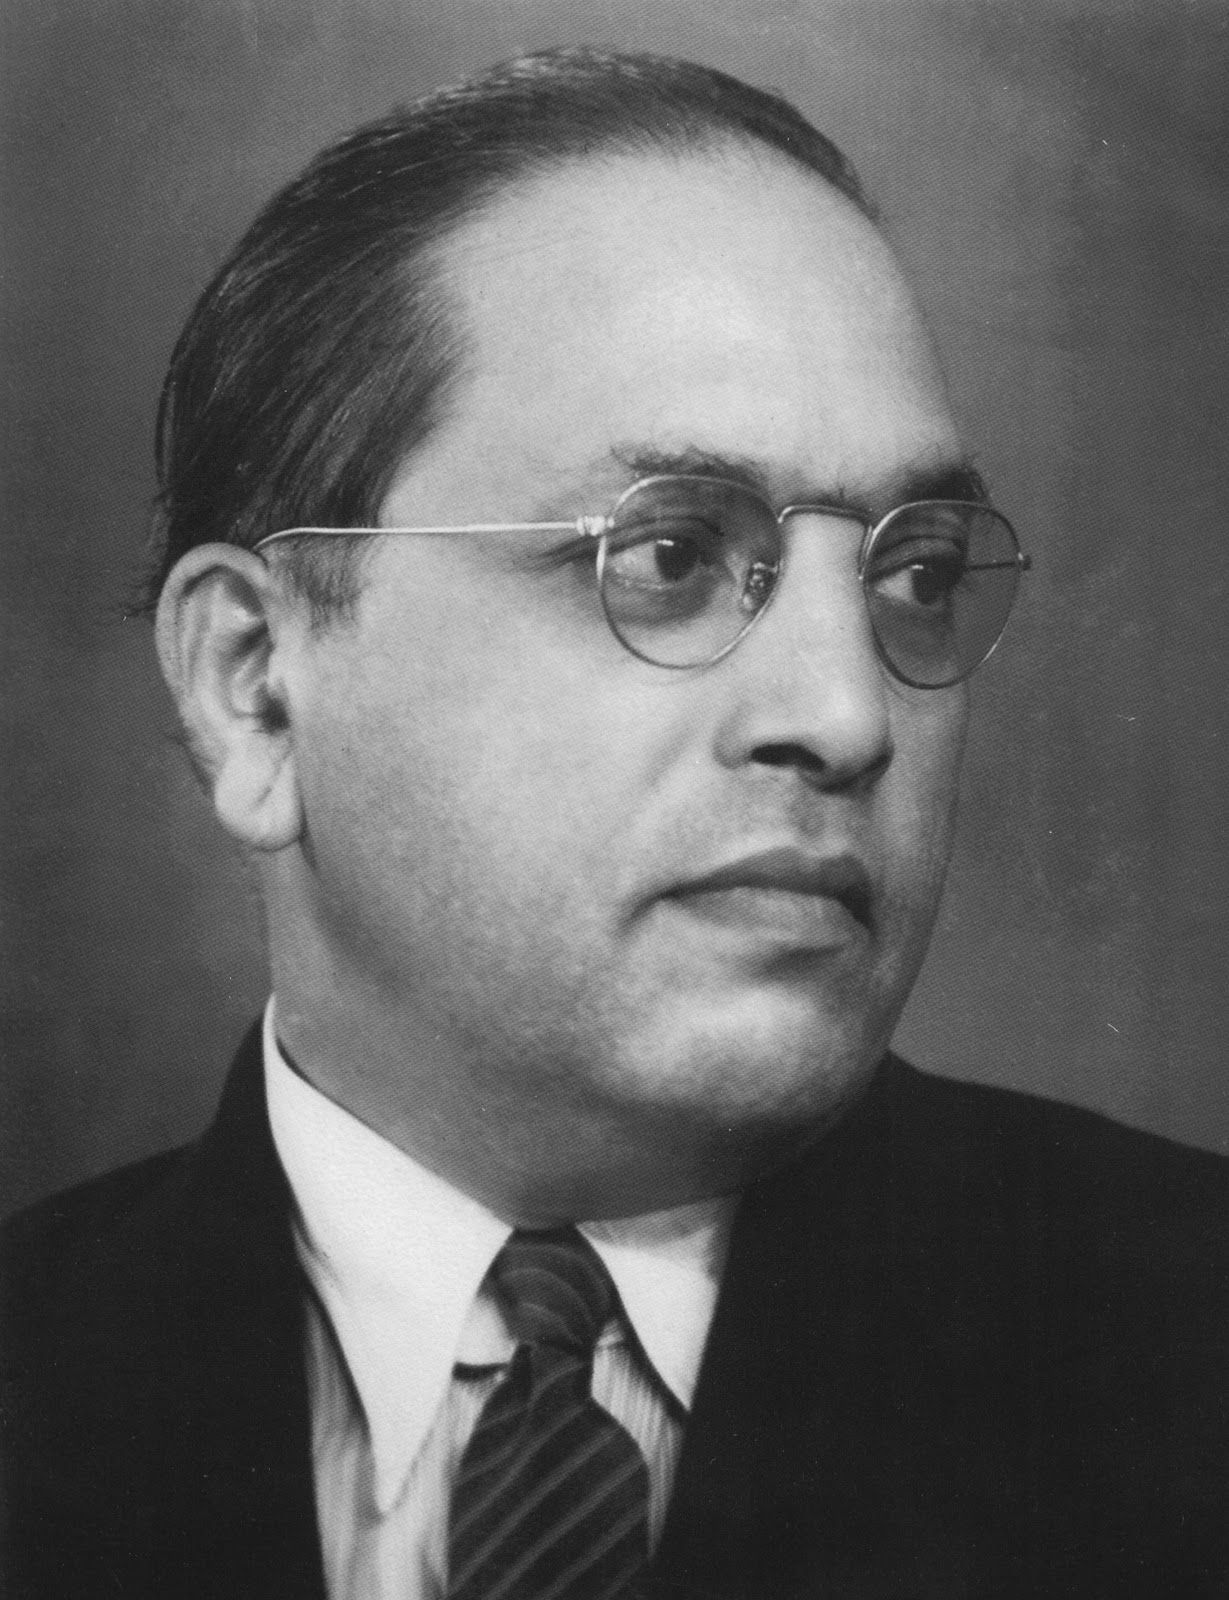
ภีมราว รามชี อามเพฑกร

| name = ดร.ภีมราว รามชี อามเพฑกร
| image = Dr. Bhimrao Ambedkar.jpg
| birth_place = เกิดใน Mhow (ปัจจุบันเป็นที่รู้จักอย่างเป็นทางการในชื่อ ดร.อามเพฑกร นคร/Dr. Ambedkar Nagar ใน รัฐมัธยประเทศ ประเทศอินเดีย)
| death_place = นิวเดลี ประเทศอินเดีย
 • Rajgruha , มุมไบ, มหาราษฏระ
 • 26 Alipur road, Dr. Ambedkar National Memorial, นิวเดลี
| nationality = อินเดีย
| known_for = ขบวนการสิทธิทลิต ( Dalit rights movement ) หัวหน้า
คณะกรรมาธิการยกร่างรัฐธรรมนูญของอินเดีย ( Constitution of India
ขบวนการชาวพุทธทลิต ( Dalit Buddhist movement )
| parents = รามชี มาโลชี สักปาลภีมาพาอี สักปาล
| spouse = รามาพาอี อามเพฑกร (พ.ศ. 2449)สาวิตา อามเพฑกร (พ.ศ. 2491)
| religion = พุทธ
| signature = Dr. Babasaheb Ambedkar Signature.svg
ดร.ภีมราว รามชี อามเพฑกร () หรือบางครั้งนิยมทับศัพท์เป็น เอมเบดการ์ หรือ อัมเบดการ์ อดีตรัฐมนตรีกระทรวงแรงงานและกระทรวงยุติธรรมของอินเดีย และเป็นประธานร่างรัฐธรรมนูญของอินเดีย ท่านถูกยกย่องให้เป็น "บิดาแห่งรัฐธรรมนูญอินเดีย" อีกด้วย อามเพฑกร เป็นผู้อุปถัมภพระพุทธศาสนาในประเทศอินเดีย และได้เดินร่วม ขบวนกับ มหาตมา คานธี และชวาหระลาล เนห์รู เพื่อเรียกร้องเอกราชจากอังกฤษ ต่อมาเนห์รูได้เป็นนายกรัฐมนตรีและได้แต่งตั้งให้อามเพฑกร เป็นรัฐมนตรีกระทรวงแรงงานและกระทรวงยุติธรรม Bhimrao Ambedkar Ambedkar Jayanti 2019: Facts on Babasaheb to share with kids | Parenting News,The Indian Express How India’s Most Downtrodden Embraced the Power of Statues Bhimrao Ramji Ambedkar | Biography, Books, & Facts | Britannica All You Need To Know About BR Ambedkar On His 129th Birth Anniversary
== ชีวิตในเยาว์วัย ==
ภีมราว รามชี อามเพฑกร (Bhimrao Ramji Ambedkar) เกิดเมื่อวันที่ 14 เมษายน ค.ศ. 1891 ในตระกูลสังข์ปาล (Sakpal) ซึ่งเป็นจัณฑาล กลุ่มคนที่มีสถานะต่ำต้อยที่สุดในศาสนาฮินดู ครอบครัวของเขาอาศัยอยู่ที่เมือง Mhow พ่อของอัมเบดการ์ทำงานเป็นทหารอังกฤษ และมีความก้าวหน้ากว่าจัณฑาลกลุ่มอื่น ครอบครัวสังข์ปาลจึงเห็นความสำคัญของการศึกษา และเขี่ยวเข็ญให้ลูกๆ ได้เล่าเรียนหนังสือ ถึงขั้นที่เมื่อครอบครัวสังข์ปาลต้องย้ายไปบอมเบย์ (ปัจจุบันคือมุมไบ) และเริ่มประสบปัญหาทางการเงิน พี่ชายของอัมเบดการ์ต้องยอมเลิกเรียนหนังสือไปทำงานในโรงงานเพื่อช่วยค้ำจุนบ้าน และส่งเสียให้อัมเบดการ์ได้เรียนหนังสือ
อัมเบดการ์ต้องเผชิญกับการกีดกันทางวรรณะที่แสนเลวร้าย เพราะนามสกุลเดิมอย่างสังข์ปาล หรือนามสกุลใหม่ของครอบครัวที่ตั้งตามภูมิลำเนาอย่าง อัมบาวาเดการ์ (Ambavadekar) ยังแสดงให้เห็นว่าเขาเป็นจัณฑาลอย่างชัดเจนโดยในชั้นเรียน อัมเบดการ์ถูกเลือกปฏิบัติหลายอย่าง เช่น ถูกครูสั่งให้นำผ้าปูพื้นเก่า ๆ มานั่งแยกจากเพื่อนนักเรียน ไม่มีเพื่อนมาพูดคุยหรือเล่นด้วย ไม่ได้กินข้าวกับเพื่อน ๆ จำเป็นต้องกินน้ำโดยไม่มีแก้ว และถูกห้ามเรียนภาษาสันสกฤต เพราะความเชื่อที่ว่าจัณฑาลต่ำต้อยและแปดเปื้อนเกินกว่าจะศึกษาภาษาสันสกฤตอันศักดิ์สิทธิ์ได้ อัมเบดการ์จึงเติบโตกับการถูกเลือกปฏิบัติโดยการตีตราทางวรรณะ แต่เขายังได้รับโอกาสที่ดี เมื่อ กฤษณาจี เคชาฟ อัมเบดการ์ (Krishnaji Keshav Ambedkar) ครูวรรณะพราหมณ์ซึ่งเอ็นดูเขาเป็นพิเศษ อนุญาตให้เขาใช้นามสกุล “อัมเบดการ์” จนหลายคนเข้าใจผิดคิดว่า อัมเบดการ์เป็นคนในวรรณะพราหมณ์ ซึ่งช่วยลดแรงเสียดทานที่ต้องเผชิญได้เป็นอย่างดี อัมเบดการ์จึงยกย่องสรรเสริญครูคนนี้มาก เพราะนามสกุลดังกล่าวช่วยเบิกทางให้เขากลายเป็นผู้นำคนสำคัญในการต่อสู้เพื่อปลดแอกระบบวรรณะ
ต่อมาใน ค.ศ. 1907 อัมเบดการ์เรียนจบโรงเรียนมัธยมปลายเอลฟินสโตน ซึ่งนับเป็นความสำเร็จที่ยิ่งใหญ่สำหรับจัณฑาลที่สามารถไต่เต้าเข้าสู่การศึกษาระดับสูง เมื่อมีงานเลี้ยงฉลองเรียนจบ อัมเบดการ์ก็ได้รู้จักกับพุทธศาสนาเป็นครั้งแรกจาก กฤษณจี อรชุน เกลุสการ์ (Krishnaji Arjun Keluskar) นักเขียนนวนิยายภาษามราฐีและนักสังคมสงเคราะห์ ที่นำหนังสือพุทธประวัติที่เขาเป็นผู้เขียนมอบให้อัมเบดการ์ ตอนนั้นอัมเบดการ์สนใจเรื่องพระพุทธเจ้าอย่างมาก แต่เขาก็ยังคงนับถือศาสนาฮินดูตามเดิม
== เรียนต่อต่างประเทศ ==
อัมเบดการ์เป็นคนตั้งใจศึกษาหาความรู้ ทำให้อัมเบดการ์ได้รับทุนการศึกษาในระดับปริญญาตรีด้านเศรษฐศาสตร์และรัฐศาสตร์ มหาวิทยาลัยบอมเบย์ จาก มหาราชาสายาจีราว คายกวาทที่ 3 (Maharaj Sayajirao Gaekwad III) กษัตริย์ผู้ปกครองรัฐบาโรดา หลังเรียนจบแล้วใน ค.ศ. 1913 อัมเบดการ์ได้ทำงานตอบแทนมหาราชาแห่งรัฐบาโรดา แต่โดนย้ายตำแหน่งงานใหม่เรื่อย ๆ โดยไม่มีงานถาวร ประกอบกับพ่อของเขาเสียชีวิต อัมเบดการ์จึงตัดสินใจลาออก แต่เดือนมิถุนายน ปีเดียวกัน อัมเบดการ์ได้รับทุนของมหาราชาสายาจีราว คายกวาทที่ 3 อีกครั้ง เพื่อเรียนต่อปริญญาโทที่มหาวิทยาลัยโคลัมเบีย ประเทศสหรัฐอเมริกา โดยมีเงื่อนไขว่าต้องกลับมาทำงานใช้ทุนทันทีหลังเรียนจบ
ในสหรัฐอเมริกา อัมเบดการ์สามารถคบหาผู้คนได้มากมาย เพราะปราศจากการกีดกันทางวรรณะ ซึ่งช่วยให้อัมเบดการ์เห็นศักยภาพของประชาธิปไตยที่จะทำให้สังคมมีความเสมอภาคมากขึ้น พร้อมกับเรียนรู้ความสำคัญเรื่องสิทธิ เป็นฐานของการขับเคลื่อนสังคมอินเดียให้ก้าวหน้าต่อไป อัมเบดการ์เรียนจบปริญญาโทในปี 1916 ทว่าเขากลับตัดสินใจขอเรียนต่อที่ลอนดอน ประเทศอังกฤษ โดยขยายทุนอีก 1 ปี แต่ก็เรียนไม่จบจึงต้องกลับอินเดียเพื่อทำงานใช้ทุนมหาราชา โดยอัมเบดการ์กลับอินเดียในปี 1917 เข้าทำงานเป็นเลขานุการกองทัพของมหาราชาบาโรดา แต่หนีการถูกเหยียดวรรณะไม่พ้น เพราะคนวรรณะพราหมณ์ซึ่งเป็นผู้ใต้บังคับบัญชาของอัมเบดการ์ต่างรังเกียจเขา อัมเบดการ์ร้องเรียนเรื่องนี้ต่อมหาราชา แต่ทุกอย่างยังคงเงียบงัน ช่วงนั้นเขายังโดนชาวปาร์ซีกลุ่มหนึ่งขับไล่ออกจากหอพัก หลังทราบว่าเขาเป็นจัณฑาล ทำให้อัมเบดการ์ตัดสินใจเดินทางออกจากบาโรดา และไปอยู่ที่บอมเบย์
วิทยาลัยการพาณิชย์และเศรษฐศาสตร์ซิดแนมเสนอให้เขารับตำแหน่งอาจารย์ด้านเศรษฐกิจการเมืองเป็นเวลา 2 ปี อัมเบดการ์ตอบตกลงทันที และเริ่มงานตั้งแต่ 11 พฤศจิกายน ปี 1918 เขาทุ่มเทกับการสอนหนังสืออย่างจริงจังกระทั่งมีชื่อเสียงโด่งดัง ดึงดูดนักศึกษาจากสถาบันอื่นให้มาฟังเขาบรรยายได้อย่างล้นหลาม กระนั้นเพื่อนร่วมงานวรรณะสูงบางคนก็ยังเหยียดเขาอยู่ อัมเบดการ์ที่เข้าใจดีถึงการกดขี่ทางวรรณะ จึงเริ่มเคลื่อนไหวต่อสู้เรื่องระบบวรรณะ เรียกร้องให้ชาวอินเดียโดยเฉพาะคนวรรณะสูงและอภิสิทธิ์ชนเปลี่ยนทัศนคติ ให้นึกถึงสิทธิของคนที่ถูกกดขี่ ไล่เลี่ยกันนั้นก็ตัดสินใจลาออกก่อนหมดสัญญาจ้าง พกทุนรอนก้อนหนึ่งย้ายไปเป็นข้าราชการในเมืองโครักขปุระตามคำเชิญของ มหาราชาชาหุที่ 1 ผู้ทรงสนับสนุนสิทธิของจัณฑาล
มหาราชาพระองค์นี้ออกทุนให้อัมเบดการ์เขียนและตีพิมพ์วารสารรายสัปดาห์ชื่อ มุขนายก ในบอมเบย์เมื่อปี 1920 อัมเบดการ์ใช้วารสารฉบับนี้โจมตีนักการเมืองอนุรักษนิยมที่ไม่แยแสต่อการกดขี่คนวรรณะต่ำ แต่วารสารนี้กลับต้องปิดตัวลงในเวลาไม่นานด้วยขาดสภาพคล่องทางการเงิน แม้การเคลื่อนไหวช่วงแรกจะเต็มไปด้วยปัญหา แต่เขาก็ยังไม่ละทิ้งความมุ่งมั่น เมื่ออัมเบดการ์เก็บหอมรอมริบได้จำนวนหนึ่ง และจากการหยิบยืมเงินจากเพื่อนและมหาราชา ก็ไปเรียนต่อปริญญาโทและปริญญาเอกที่วิทยาลัยเศรษฐศาสตร์และรัฐศาสตร์แห่งลอนดอน ประเทศอังกฤษ พร้อมกับพยายามสอบเนติบัณฑิต เขาใช้ชีวิตในอังกฤษอย่างแร้นแค้นถึง 3 ปี จนสามารถเรียนจบปริญญาโท ปริญญาเอก และสอบผ่านเนติบัณฑิตอังกฤษ
== การต่อสู้เพื่อคนนอกวรรณะ ==
อัมเบดการ์กลับอินเดีย โดยการเริ่มต้นทำงานเป็นทนายความในศาลสูงบอมเบย์ในปี 1924 ทำให้มีโอกาสช่วยเหลือเรื่องกฎหมายให้ผู้ด้อยโอกาส เขาได้ทำตามความฝันอีกครั้ง นั่นคือ การเคลื่อนไหวเรียกร้องให้สังคมอินเดียมองเห็นปัญหาของระบบวรรณะ ควบคู่กับการเรียกร้องอิสรภาพจากอังกฤษ
อัมเบดการ์เห็นว่า “ระบบวรรณะ” คือสิ่งชั่วร้ายที่ขัดขวางความก้าวหน้าของสังคมอินเดีย อีกทั้งคำเรียกผองชนผู้ไร้วรรณะอย่าง “จัณฑาล” เป็นคำเรียกอย่างรังเกียจเดียดฉันท์ จึงเลือกใช้คำว่า “ทลิต” (Dalit) อันมีความหมายว่า แตกหัก หรือ สลาย ในภาษาสันสกฤต เป็นคำเรียกผองชนทั้งมวลที่ถูกกดขี่ในสังคมอินเดีย ไม่ใช่เพียงชาวฮินดูเท่านั้น หากยังรวมถึงคนด้อยโอกาสต่าง ๆ ด้วย หลากหลายวาระโอกาสที่อัมเบดการ์พยายามต่อสู้เรียกร้องสิทธิและเสรีภาพให้กลุ่มคนด้อยโอกาสเช่น ในปี 1927 อัมเบดการ์ทำพิธีสัตยาเคราะห์ ดื่มน้ำในสระโชว์ดาร์ที่เมืองมหัท (Mahad) ซึ่งเดิมห้ามคนวรรณะต่ำใช้น้ำในสระ เพื่อเรียกร้องสิทธิให้ทลิตเข้าไปใช้น้ำในสระสาธารณะโชว์ดาร์ได้
ช่วงแรกอัมเบดการ์มีเจตนารมณ์ถอดรากถอนโคนระบบวรรณะให้สิ้นซาก ปรากฏชัดในงานเขียน The Annihilation of Caste (วรรณะวินาศ) ซึ่งมีเนื้อหาแข็งกร้าว รุนแรง ปลุกระดมให้ชาวทลิตและผู้ด้อยโอกาสตระหนักรู้ ต่อสู้เพื่อสิทธิและเสรีภาพของตน  อัมเบดการ์จึงกลายเป็นผู้นำของชาวทลิตในการต่อสู้ล้มล้างระบบวรรณะ และมีบทบาทในการเรียกร้องเอกราชของอินเดีย โดยเป็นผู้แทนชาวทลิตหารือเรื่องเอกราชอินเดียร่วมกับผู้แทนกลุ่มอื่น ๆ กับอังกฤษ
แต่เมื่อรัฐบาลอังกฤษเห็นด้วยกับอัมเบดการ์ว่าทลิตควรมีสิทธิเลือกผู้แทนของตน เช่นที่ชาวมุสลิมและซิกซ์มี กลุ่มฮินดูอนุรักษนิยมกลับไม่เห็นด้วย เพราะเกรงว่าการมีผู้แทนทลิตจะก่อให้เกิดความแตกแยก จึงกดดันให้อัมเบดการ์ยกเลิกข้อเรียกร้องเรื่องผู้แทนชาวทลิต อัมเบดการ์ซึ่งกลัวว่าข้อเรียกร้องจะทำให้ชาวทลิตถูกคนฮินดูหมู่มากเพ่งเล็ง จึงยอมถอนข้อเรียกร้อง และยอมลดระดับความเคลื่อนไหวเป็นในทางประนีประนอมมากขึ้น สิ่งที่เกิดขึ้นทำให้อัมเบดการ์เห็นว่า ภายใต้กรอบของศาสนาฮินดู ไม่มีทางที่ชาวทลิตจะยกสถานภาพของตัวเองได้เลย จึงประกาศความตั้งใจละทิ้งศาสนาฮินดูไปนับถือศาสนาอื่น ตัวแทนศาสนาทั้งหลายไม่ว่าจะเป็นอิสลาม ซิกข์ และคริสต์ ต่างพยายามเกลี้ยกล่อม แต่อัมเบดการ์ได้ปฏิเสธข้อเสนอทั้งหมดอย่างนุ่มนวล
== บิดาแห่งรัฐธรรมนูญอินเดีย ==
ปี 1947 หลังอินเดียได้รับเอกราชจากอังกฤษ อัมเบดการ์ได้รับเชิญจากพรรคคองเกรส เข้าร่วมกับคณะรัฐมนตรีของ ยวาหลาล เนห์รู นายกรัฐมนตรีคนแรกของอินเดีย ในฐานะรัฐมนตรีว่าการกระทรวงยุติธรรม และดำรงตำแหน่งประธานกรรมการยกร่างรัฐธรรมนูญของอินเดีย ร่วมกับสมาชิกสภาร่างรัฐธรรมนูญทั้งหมด 296 คน ซึ่งสมาชิกส่วนใหญ่มาจากพรรคคองเกรส แต่ยังมีทลิตอีก 29 คน ช่วยร่างรัฐธรรมนูญ
อัมเบดการ์ในฐานะประธานกรรมการยกร่างรัฐธรรมนูญ ได้ทำให้ “รัฐธรรมนูญอินเดีย” กลายเป็นบรรทัดฐานสำคัญในการสร้างสังคมอินเดียสมัยใหม่ ที่ประชาชนทุกคนต่างเสมอภาคกันด้วยกฎหมาย รัฐธรรมนูญอินเดียคุ้มครองสิทธิและเสรีภาพชาวอินเดียทุกคน ทั้งการนับถือศาสนา การยกเลิกระบบวรรณะ และยกเลิกการเลือกปฏิบัติทุกรูปแบบ ไม่ว่าด้วยเหตุแห่งวรรณะ ศาสนา เพศ เชื้อสาย และภูมิลำเนา เหล่านี้คือมรดกสำคัญ ซึ่งทำให้อัมเบดการ์ได้รับการยกย่องเป็น “บิดาแห่งรัฐธรรมนูญอินเดีย”  
อัมเบดการ์ยังทำให้อินเดียมีระบบโควตาในระบบราชการ โรงเรียน และมหาวิทยาลัย เพื่อเปิดโอกาสให้ผู้ด้อยโอกาสและลดความเหลื่อมล้ำในสังคม ซึ่งสิ่งเหล่านี้แสดงให้เห็นถึงความมุ่งมั่นของอัมเบดการ์ ในการต่อสู้เพื่อสร้างสังคมอินเดียที่มีความเสมอภาค ถึงอย่างนั้น อัมเบดการ์ยังคงไม่พอใจกับรัฐธรรมนูญอินเดีย เพราะมีหลายส่วนในรัฐธรรมนูญที่ไม่เป็นไปดังใจเขา และยังคงแสวงหาหนทางที่จะทำให้ชาวทลิตขึ้นมามีบทบาทในสังคมอินเดียมากขึ้น
อัมเบดการ์ ในฐานะรัฐมนตรีว่าการกระทรวงยุติธรรม ได้ผลักดันร่างกฎหมายกฎบัตรฮินดู (Hindu Code Bill) เพื่อแทนที่จารีตฮินดู ซึ่งผู้หญิงตกเป็นเบี้ยล่างมาตลอด ด้วยกฎหมายที่มอบสิทธิทางเศรษฐกิจและสังคมให้แก่ผู้หญิงอย่างเท่าเทียมกับผู้ชาย โดยเฉพาะเรื่องมรดก การแต่งงาน และเศรษฐกิจ แต่ร่างกฎหมายดังกล่าวกลับล้มเหลว เพราะถูกต่อต้านจากนักการเมืองส่วนใหญ่ในสภา อัมเบดการ์จึงลาออกจากรัฐบาลในปี 1951 ต่อมา เขาลงสมัครรับเลือกตั้งสมาชิกสภาผู้แทนราษฎรในปี 1952 และแพ้การเลือกตั้ง แต่ได้รับการแต่งตั้งเป็นสมาชิกวุฒิสภาในปีเดียวกัน และเป็นวุฒิสมาชิกจวบจนวาระสุดท้ายของชีวิต
== การเปลี่ยนศาสนา ==
เนื่องจากเดิมอามเพฑกรเป็นชาวจัณฑาล ภายหลังได้เลิกนับถือศาสนาพราหมณ์-ฮินดู เนื่องจากศาสนาพราหมณ์-ฮินดู มีการใช้ระบอบวรรณะ ถูกคนวรรณะอื่นรังเกียจเดียดฉันท์ ซึ่งเขาเคยเผชิญมากับตนเองตั้งแต่ยังเด็ก เพื่อทำลายความอยุติธรรมนั้น อามเพฑกรจึงได้ปฏิญาณตนเป็นพุทธมามกะที่เมืองนาคปุระ พร้อมกับบุคคลวรรณะศูทรกว่า 500,000 คน เมื่อวันที่ 14 ตุลาคม พ.ศ. 2499 โดยในการนั้นมีพระภิกษุอยู่ในพิธี ร่วมเป็นสักขีพยานด้วย 3 รูป คือ ท่านพระสังฆรัตนเถระ (Ven. M. Sangharatana Thera) พระสัทธราติสสเถระ (Ven. S. Saddratissa Thera) และพระปัญญานันทเถระ (Ven. Pannanand Thera) ในพิธีมีการประดับธงธรรมจักรและสายรุ้งอย่างงดงาม ในพิธีนั้น ผู้ปฏิญาณตนได้กล่าวคำปฏิญาณตนเป็นพุทธมามกะ
อย่างไรก็ตามในการเปลี่ยนศาสนาครั้งใหญ่ในครั้งนี้ มีทั้งผู้สนับสนุน และคัดค้านเป็นจำนวนมาก นอกจากนี้ยังมีผู้นำคำสุนทรพจน์ของอามเพฑกรไปตีพิมพ์เป็นหนังสือ เป็นคำปราศรัยยาว 127 หน้า ขนาด 8 ยก
==ถึงแก่อสัญกรรม==
หลังจากการประกาศเป็นพุทธมามกะได้เพียง 3 เดือน ก็ได้เสียชีวิตลงเมื่อวันที่ 6 ธันวาคม พ.ศ. 2499 Dr. B.R. Ambedkar บิดาแห่งรัฐธรรมนูญอินเดีย ท่ามกลางความเสียใจของเหล่าบรรดาชนชั้นวรรณะต่ำในอินเดีย ชวาหระลาล เนห์รู ได้กล่าวอย่างเศร้าสลดว่า ""เพชรของรัฐบาลหมดไปเสียแล้ว"" มุขมนตรีของบอมเบย์ในขณะนั้น คือนายชะวาน ได้ประกาศให้วันเกิดของอามเพฑกรถือเป็นวันหยุดราชการของรัฐ เพื่อเป็นเกียรติแก่ดวงวิญญาณของอามเพฑกร ภรรยาของเขาต้องการจะนำศพของท่านอามเพฑกร ไปทำพิธียังบอมเบย์ รัฐบาลก็ได้จัดเที่ยวบินพิเศษให้ เมื่อเครื่องบินนำศพมาถึงบอมเบย์ ประชาชนหลายหมื่นคนได้มารอรับศพของอามเพฑกรอย่างเนืองแน่น
หลังจากการอสัญกรรมของอามเพฑกร ชวาหระลาล เนห์รู นายกรัฐมนตรีคนแรกของประเทศอินเดีย ได้กล่าวสรรเสริญนายอามเพฑกร ความว่า
== อ้างอิง ==
หมวดหมู่:ภีมราว รามชี อามเพฑกร|
หมวดหมู่:บุคคลที่เกิดในปี พ.ศ. 2434
หมวดหมู่:บุคคลที่เสียชีวิตในปี พ.ศ. 2499
หมวดหมู่:นักการเมืองอินเดีย
หมวดหมู่:บุคคลจากศาสนาฮินดูที่เปลี่ยนไปนับถือศาสนาพุทธ
หมวดหมู่:พุทธศาสนิกชนชาวอินเดีย
หมวดหมู่:บุคคลจากรัฐมหาราษฏระ
หมวดหมู่:นักเคลื่อนไหวเพื่อเอกราชของอินเดีย